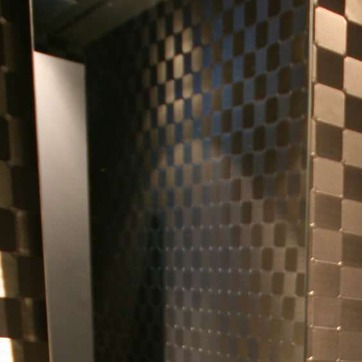
Material: mirror